Econometrics

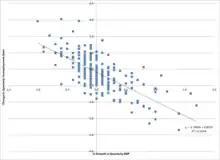
Okun's law representing the relationship between GDP growth and the unemployment rate. The fitted line is found using regression analysis.

For example, consider Okun's law, which relates GDP growth to the unemployment rate. This relationship is represented in a linear regression where the change in unemployment rate (formula_1) is a function of an intercept (formula_2), a given value of GDP growth multiplied by a slope coefficient formula_3 and an error term, formula_4: